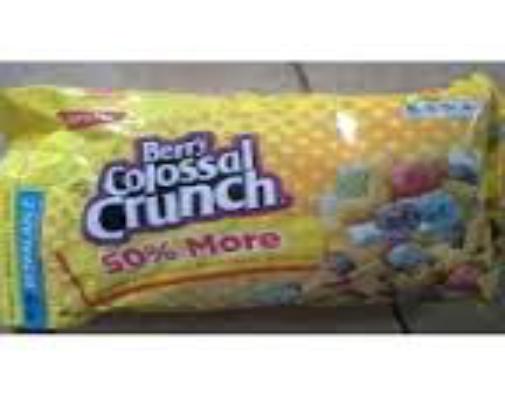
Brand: Colossal Crunch
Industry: Food